Fortnite Festival

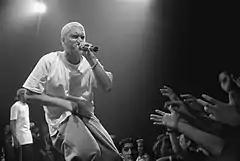
"Fortnite Festival"'s gameplay was first revealed through an in-game concert starring Eminem (pictured).

"Fortnite Festival" is a rhythm video game accessible via the "Fortnite" launcher. The game features three modes, the "Main Stage", the "Jam Stage", and the "Battle Stage." In all modes, the players chooses a song to play and the aspect of that song they want to perform. These options are drums, lead, bass, and vocals.